Lipocalin 1

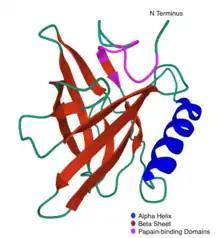
NMR Structure of LCN1

Proteins are classified into the lipocalin family by their 8 antiparallel beta-sheets that form a barrel structure which acts as the binding site for ligands.